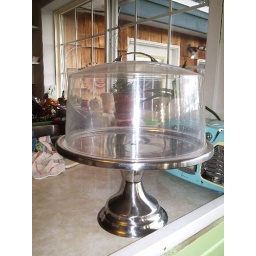
This is a cool diners cake stand that I found and it goes so well in my retro kitchen